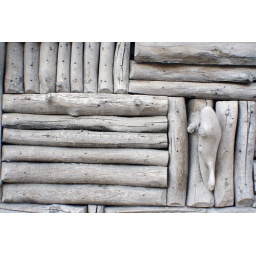
An entire house was covered with this white wood pattern in Juneu, Alaska.